Joaquim Chissano

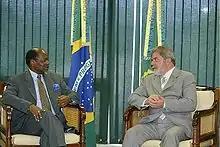
Chissano meets the President of Brazil, Lula da Silva in 2004.

Chissano was reelected to the presidency in 1994 (53.3% of votes) and again in 1999 (52.9% votes), when he defeated the former rebel leader, Afonso Dhlakama. After winning re-election Chissano's priority became poverty eradication but his efforts were complicated by a severe flood in 2000. However, Chissano had a fundamental role in convincing the G8 to write off £22 billion of Mozambique's debt in 2005. Chissano chose not to run for a third term in the elections of 2004, although the constitution would have allowed him to do so. During Chissano's presidency, almost 3 million people, about 15% of the country's citizens, were removed from "extreme poverty" and the country achieved an economic growth rate of eight percent. In addition, child mortality rates for children under age five decreased by 35% and there was a 65% increase in primary school attendance.